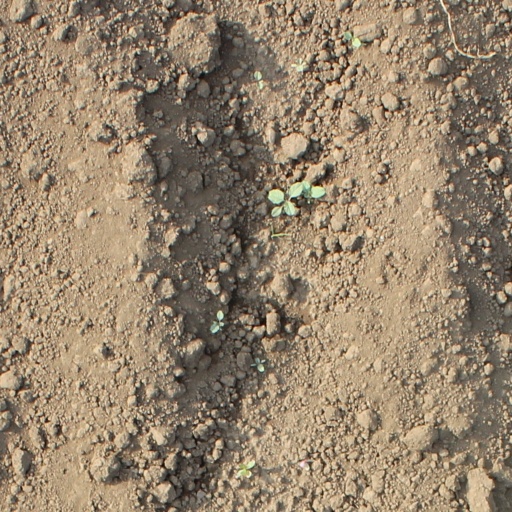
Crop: soybean